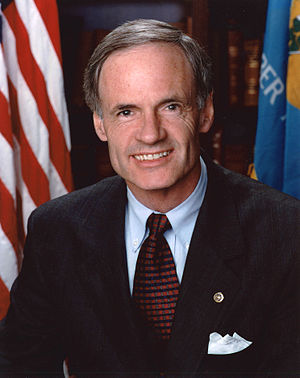
Thomas Carper
Thomas R. Carper
"Thomas Richard ""Tom"" Carper er en amerikansk demokratisk senator som repræsenterer delstaten Delaware. Han er økonom, og deltog i Vietnamkrigen. Han har siddet fem perioder i Repræsentanternes hus, fra 1983 til 1993. Under valget i 1992 «byttede» han med daværende guvernør i Delaware, Michael N. Castle, som måtte trække sig på grund af begrænsninger på hvor længe man kan være guvernør. Castle blev valgt ind i Repræsentanternes hus, mens Carper blev guvernør. Han blev genvalgt i 1996.